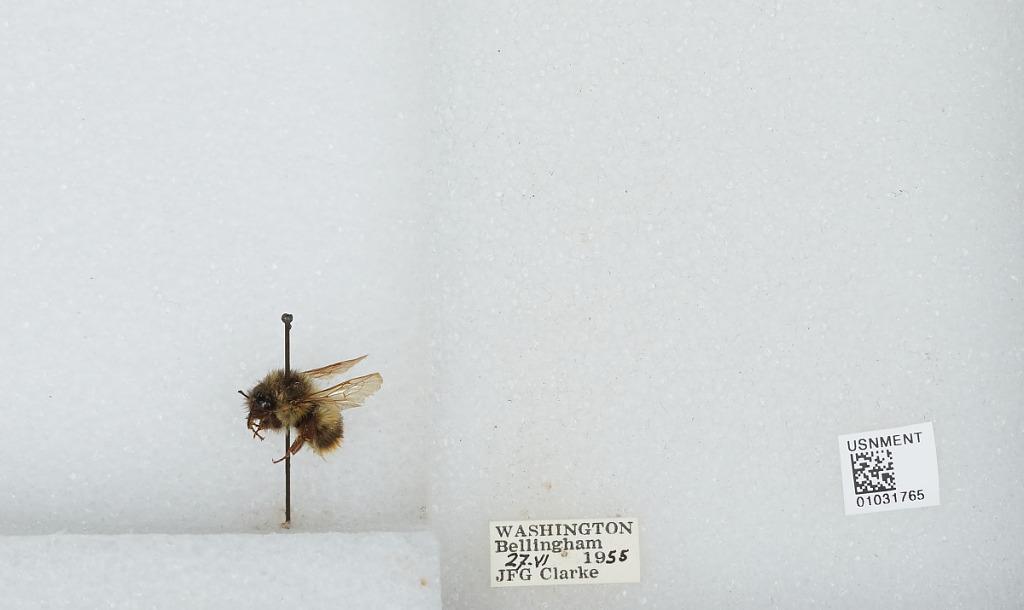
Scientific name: Bombus (Pyrobombus) mixtus Cresson
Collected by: J. Clarke
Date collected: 1955-6-27
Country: United States
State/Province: Washington
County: Whatcom
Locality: Bellingham
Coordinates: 48.7503, -122.475